Pratapgad

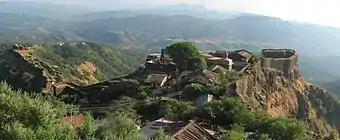
Overview of the fort.

Pratapgad fort is located at from Poladpur and west of Mahabaleshwar, a popular hill station of Maharashtra. The fort stands above sea level and is built on a spur which overlooks the road between the villages of Par and Kinesvar.